Arthur Edmund Carewe

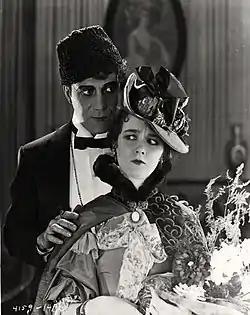
Arthur Edmund Carewe & Mary Philbin in "The Phantom of the Opera" (1925)

By 1910, he had assumed the stage name of "Arthur Carew" and earned attention in national newspapers under the name Joseph Hosepian for a suspected fake suicide attempt over the actress/dancer Nance Gwynne. He relocated to Chicago sometime before 1915 and operated another furnishing goods business until he moved to Hollywood in 1919. His debut role was in the Constance Talmadge comedy "Romance and Arabella". He became a naturalized citizen June 28, 1918.